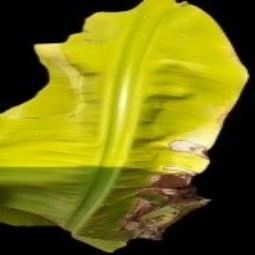
Label: Sulphur